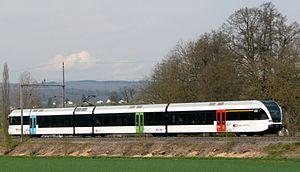
Les RABe 526 sont des rames des CFF et de sa filiale Thurbo SA, faisant partie de la famille des Stadler GTW.